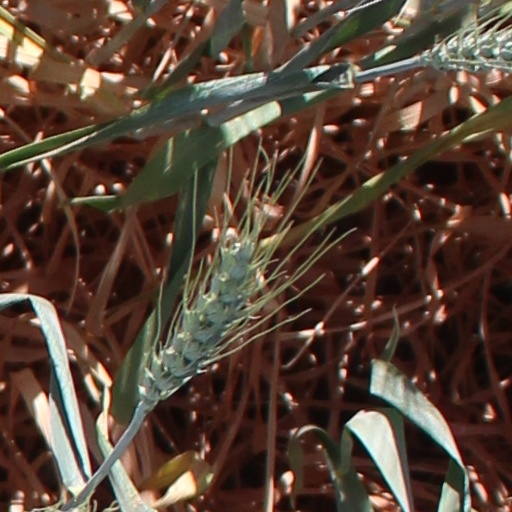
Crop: wheat